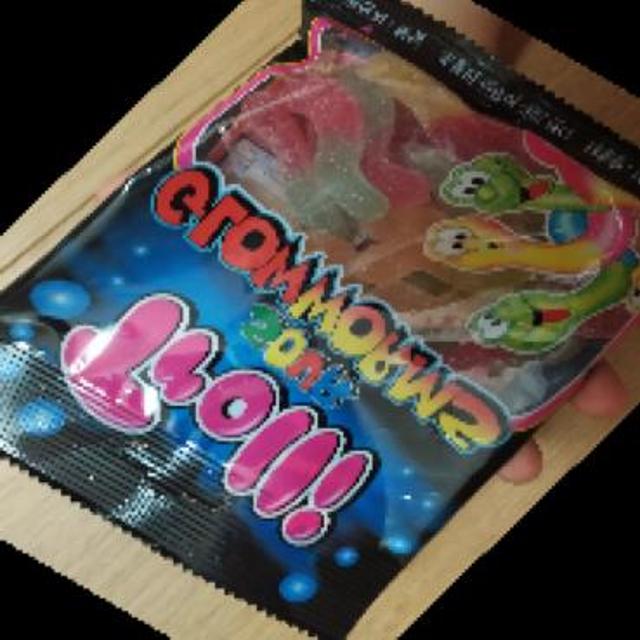
Label: plastics